1985 Detroit Lions season

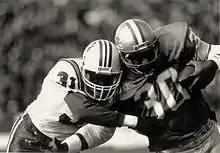
New England Patriots free safety Fred Marion attempting to tackle Detroit Lions' running back James Jones during a 1985 home game.

The 1985 Detroit Lions season was their 56th in the National Football League. In Darryl Rogers first year as head coach, the team improved upon their previous season's output of 4–11–1, winning seven games. The Lions beat four playoff teams at home, Dallas, San Francisco, Miami, and the New York Jets, but lost to Tampa Bay and Indianapolis on the road. The Lions stood at 5–3 at the halfway point of the season. However, despite their overall improvement, the Lions went winless in December (0–3) and missed the playoffs for the second straight year with a 7–9 record.